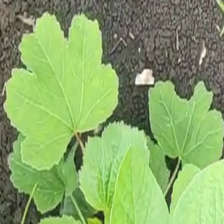
Weed species: Little_Mallow(Malva parviflora)